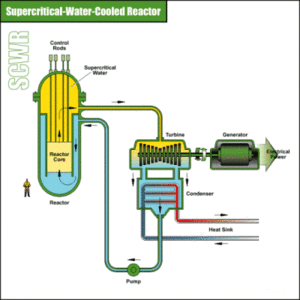
Le forum international Génération IV est une initiative du département de l'Énergie des États-Unis destinée à instaurer une coopération internationale dans le cadre du développement des systèmes nucléaires dits de quatrième génération.